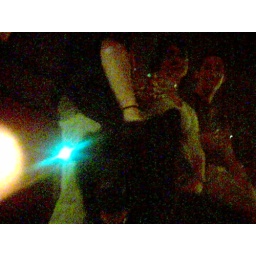
the owners' dog who walks around sniffing everyone in the bar after closing time